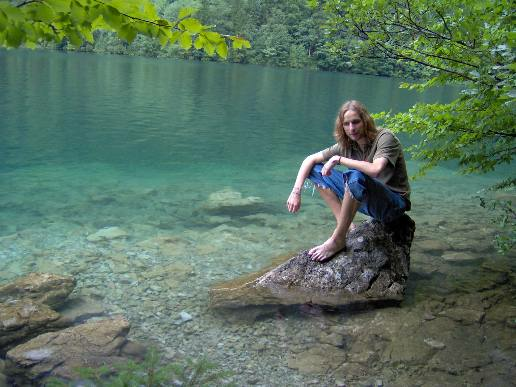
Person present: Yes